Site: brandenburg
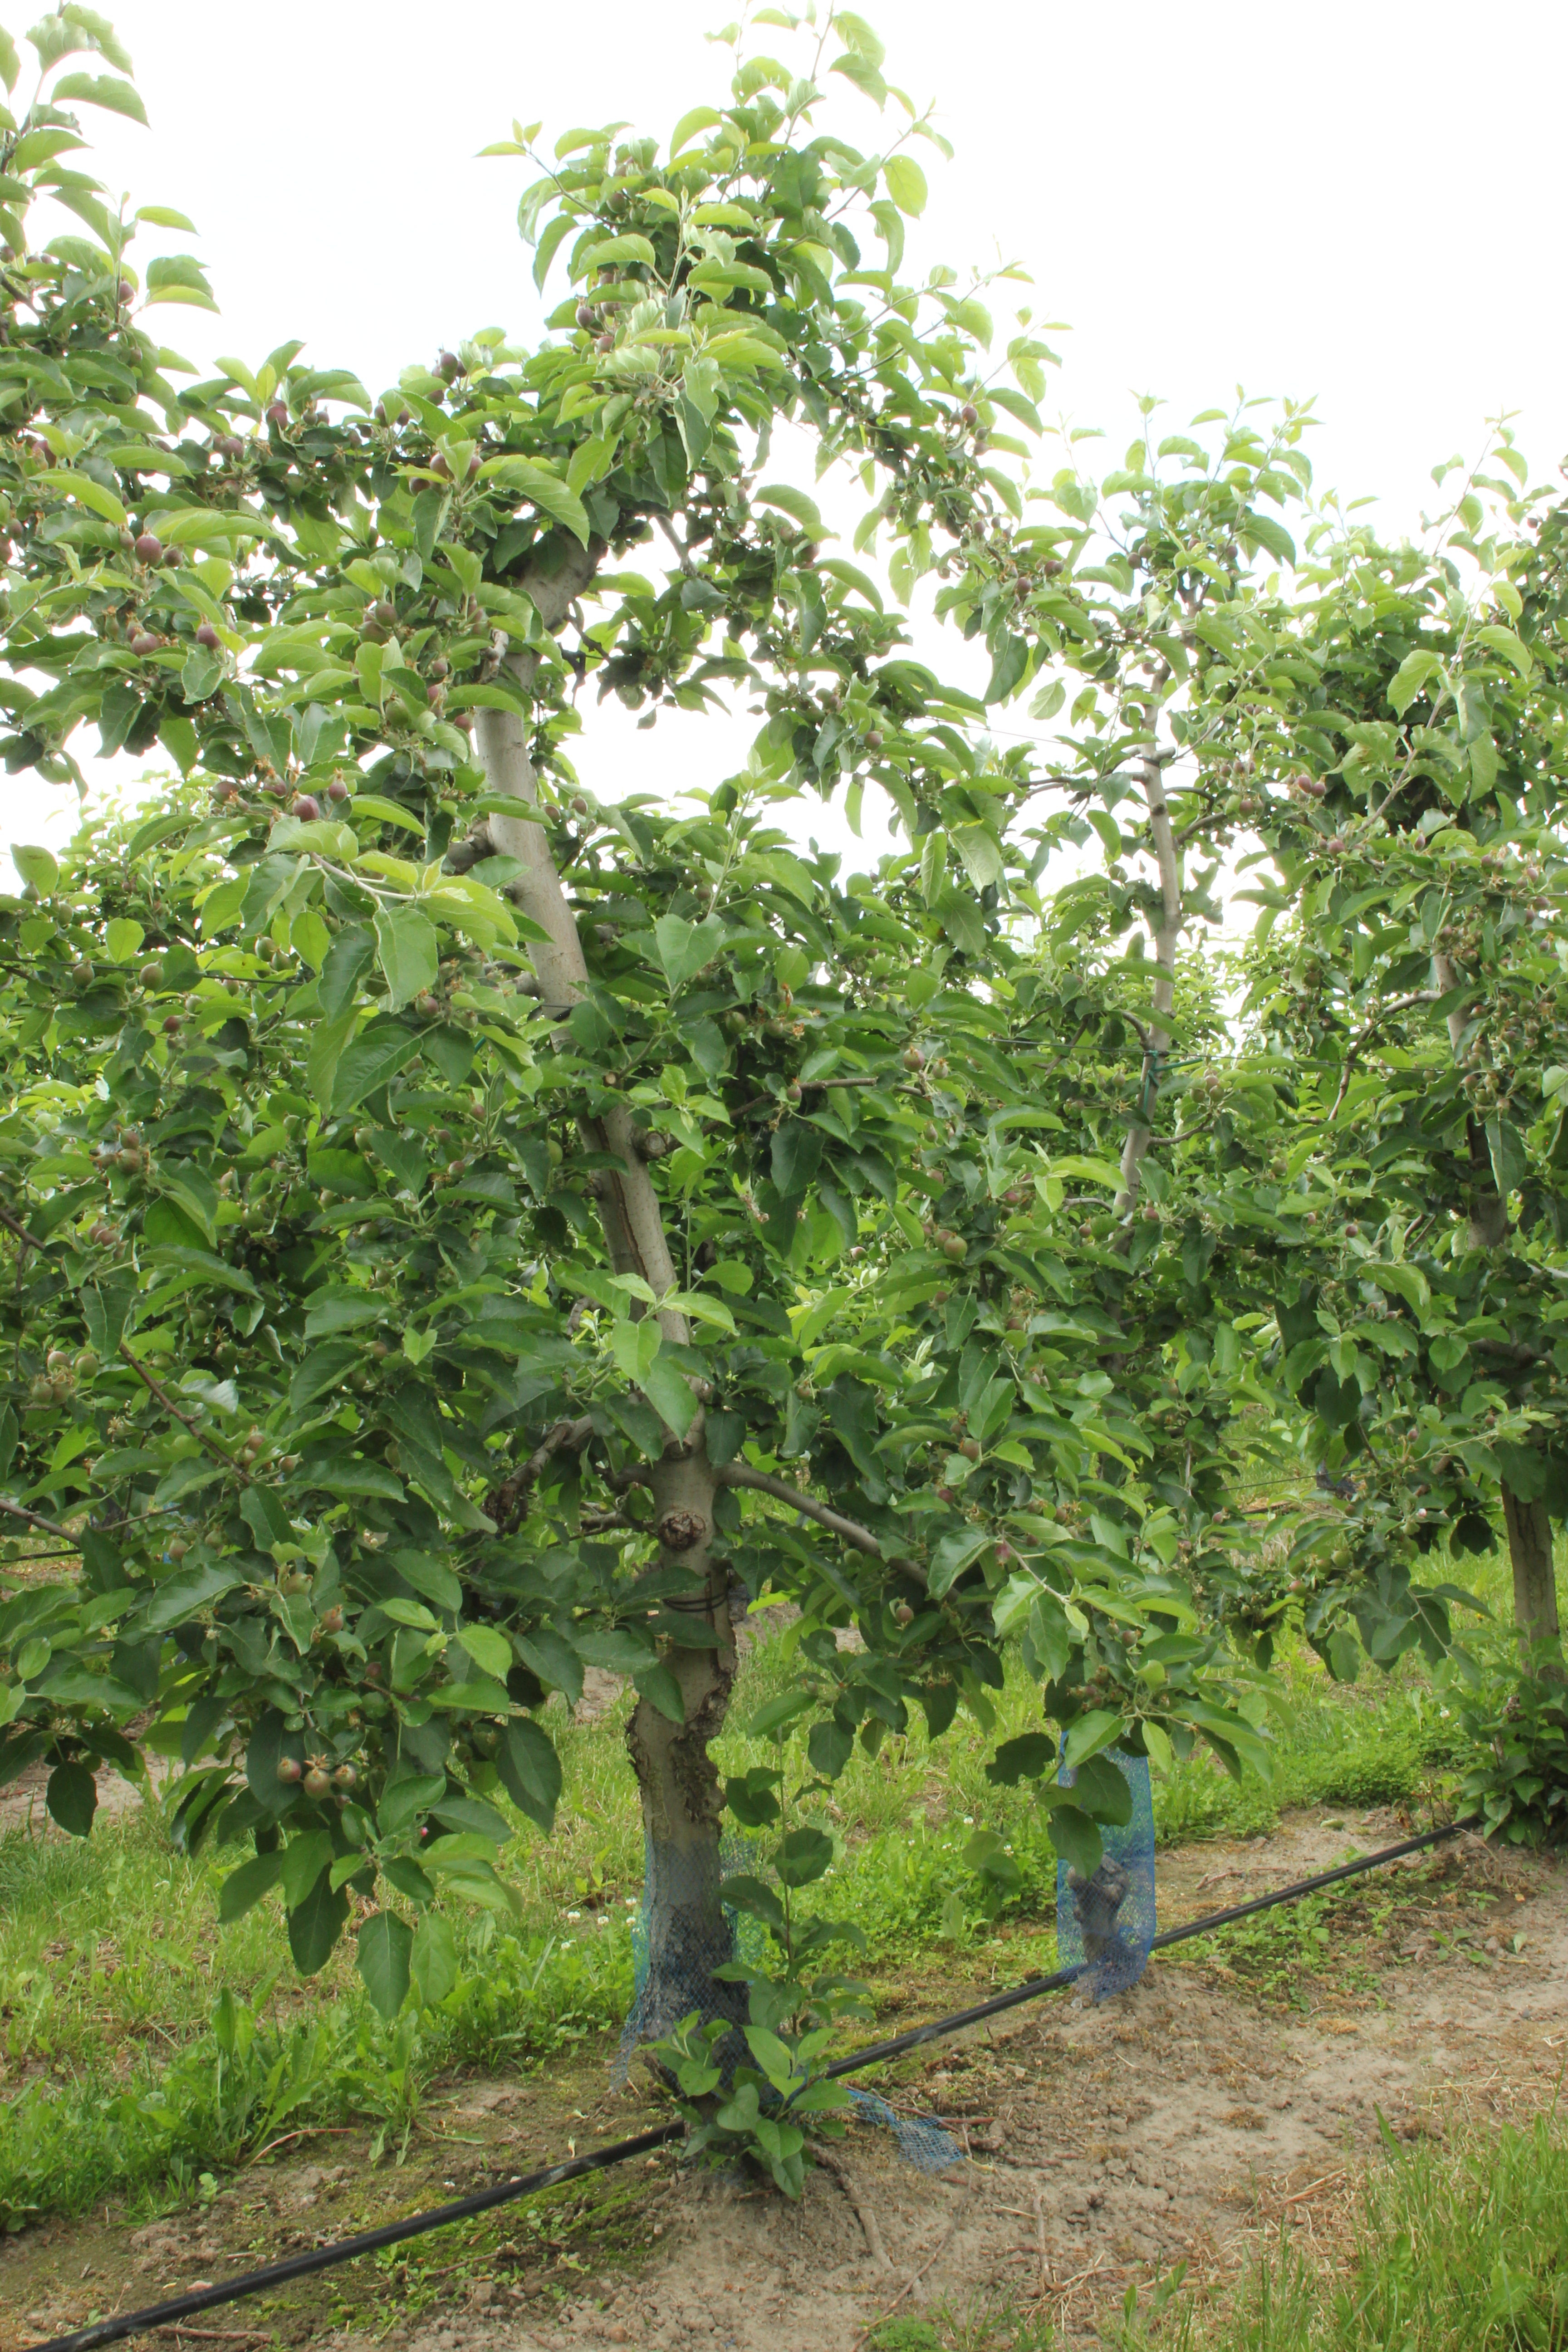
Growth stage (BBCH 72): Development of fruit